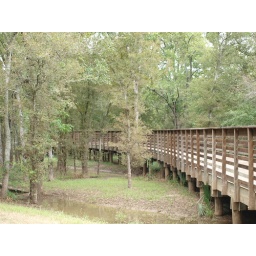
The bridge across the Buffalo bayou (not shown) along the bike trail in the George Bush Park, Houston, TX.